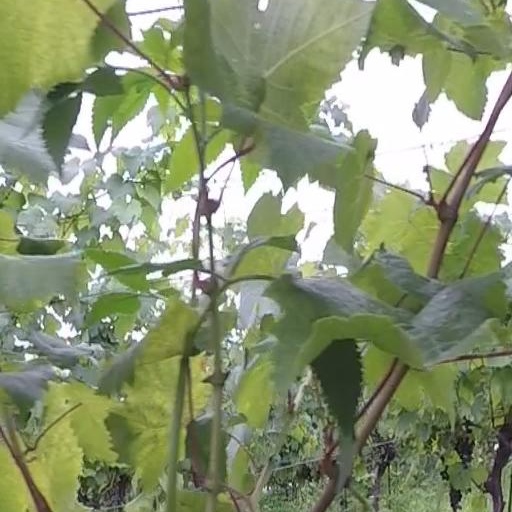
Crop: grape